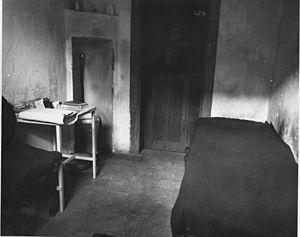
Un roman français est un roman autobiographique de Frédéric Beigbeder publié le 19 août 2009 aux éditions Grasset et ayant reçu le prix Renaudot la même année.